Answer in natural language. Which object is closer to the camera taking this photo, artistic colourful white paper drawing scenario (highlighted by a blue box) or brown wooden chair (highlighted by a green box)? Choose between the following options: artistic colourful white paper drawing scenario (highlighted by a blue box) or brown wooden chair (highlighted by a green box)
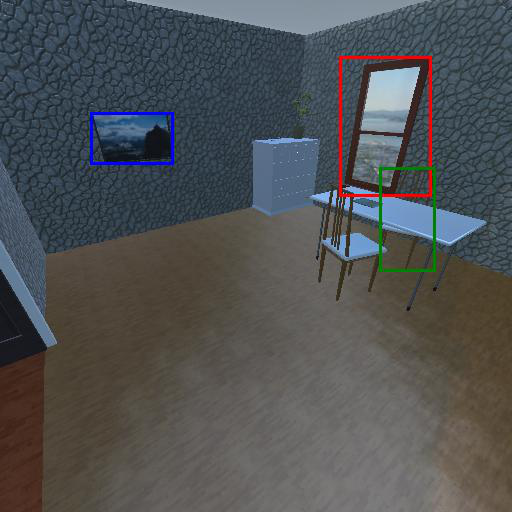
<answer>brown wooden chair (highlighted by a green box)</answer>